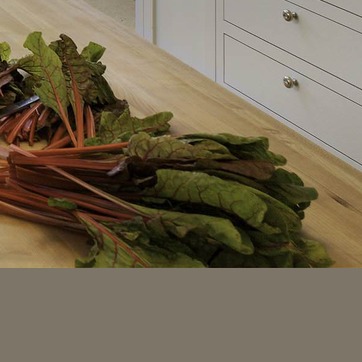
Material: foliage